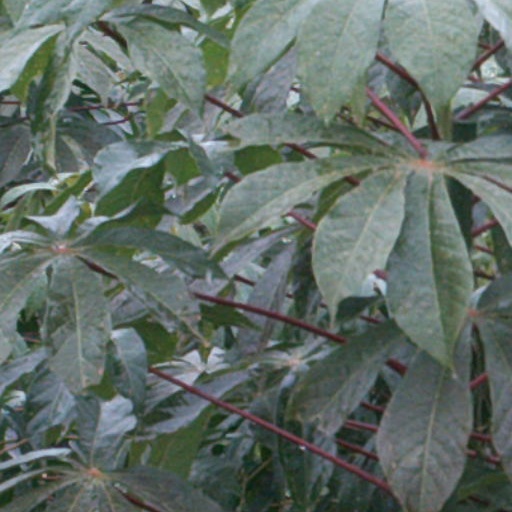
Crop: cassava